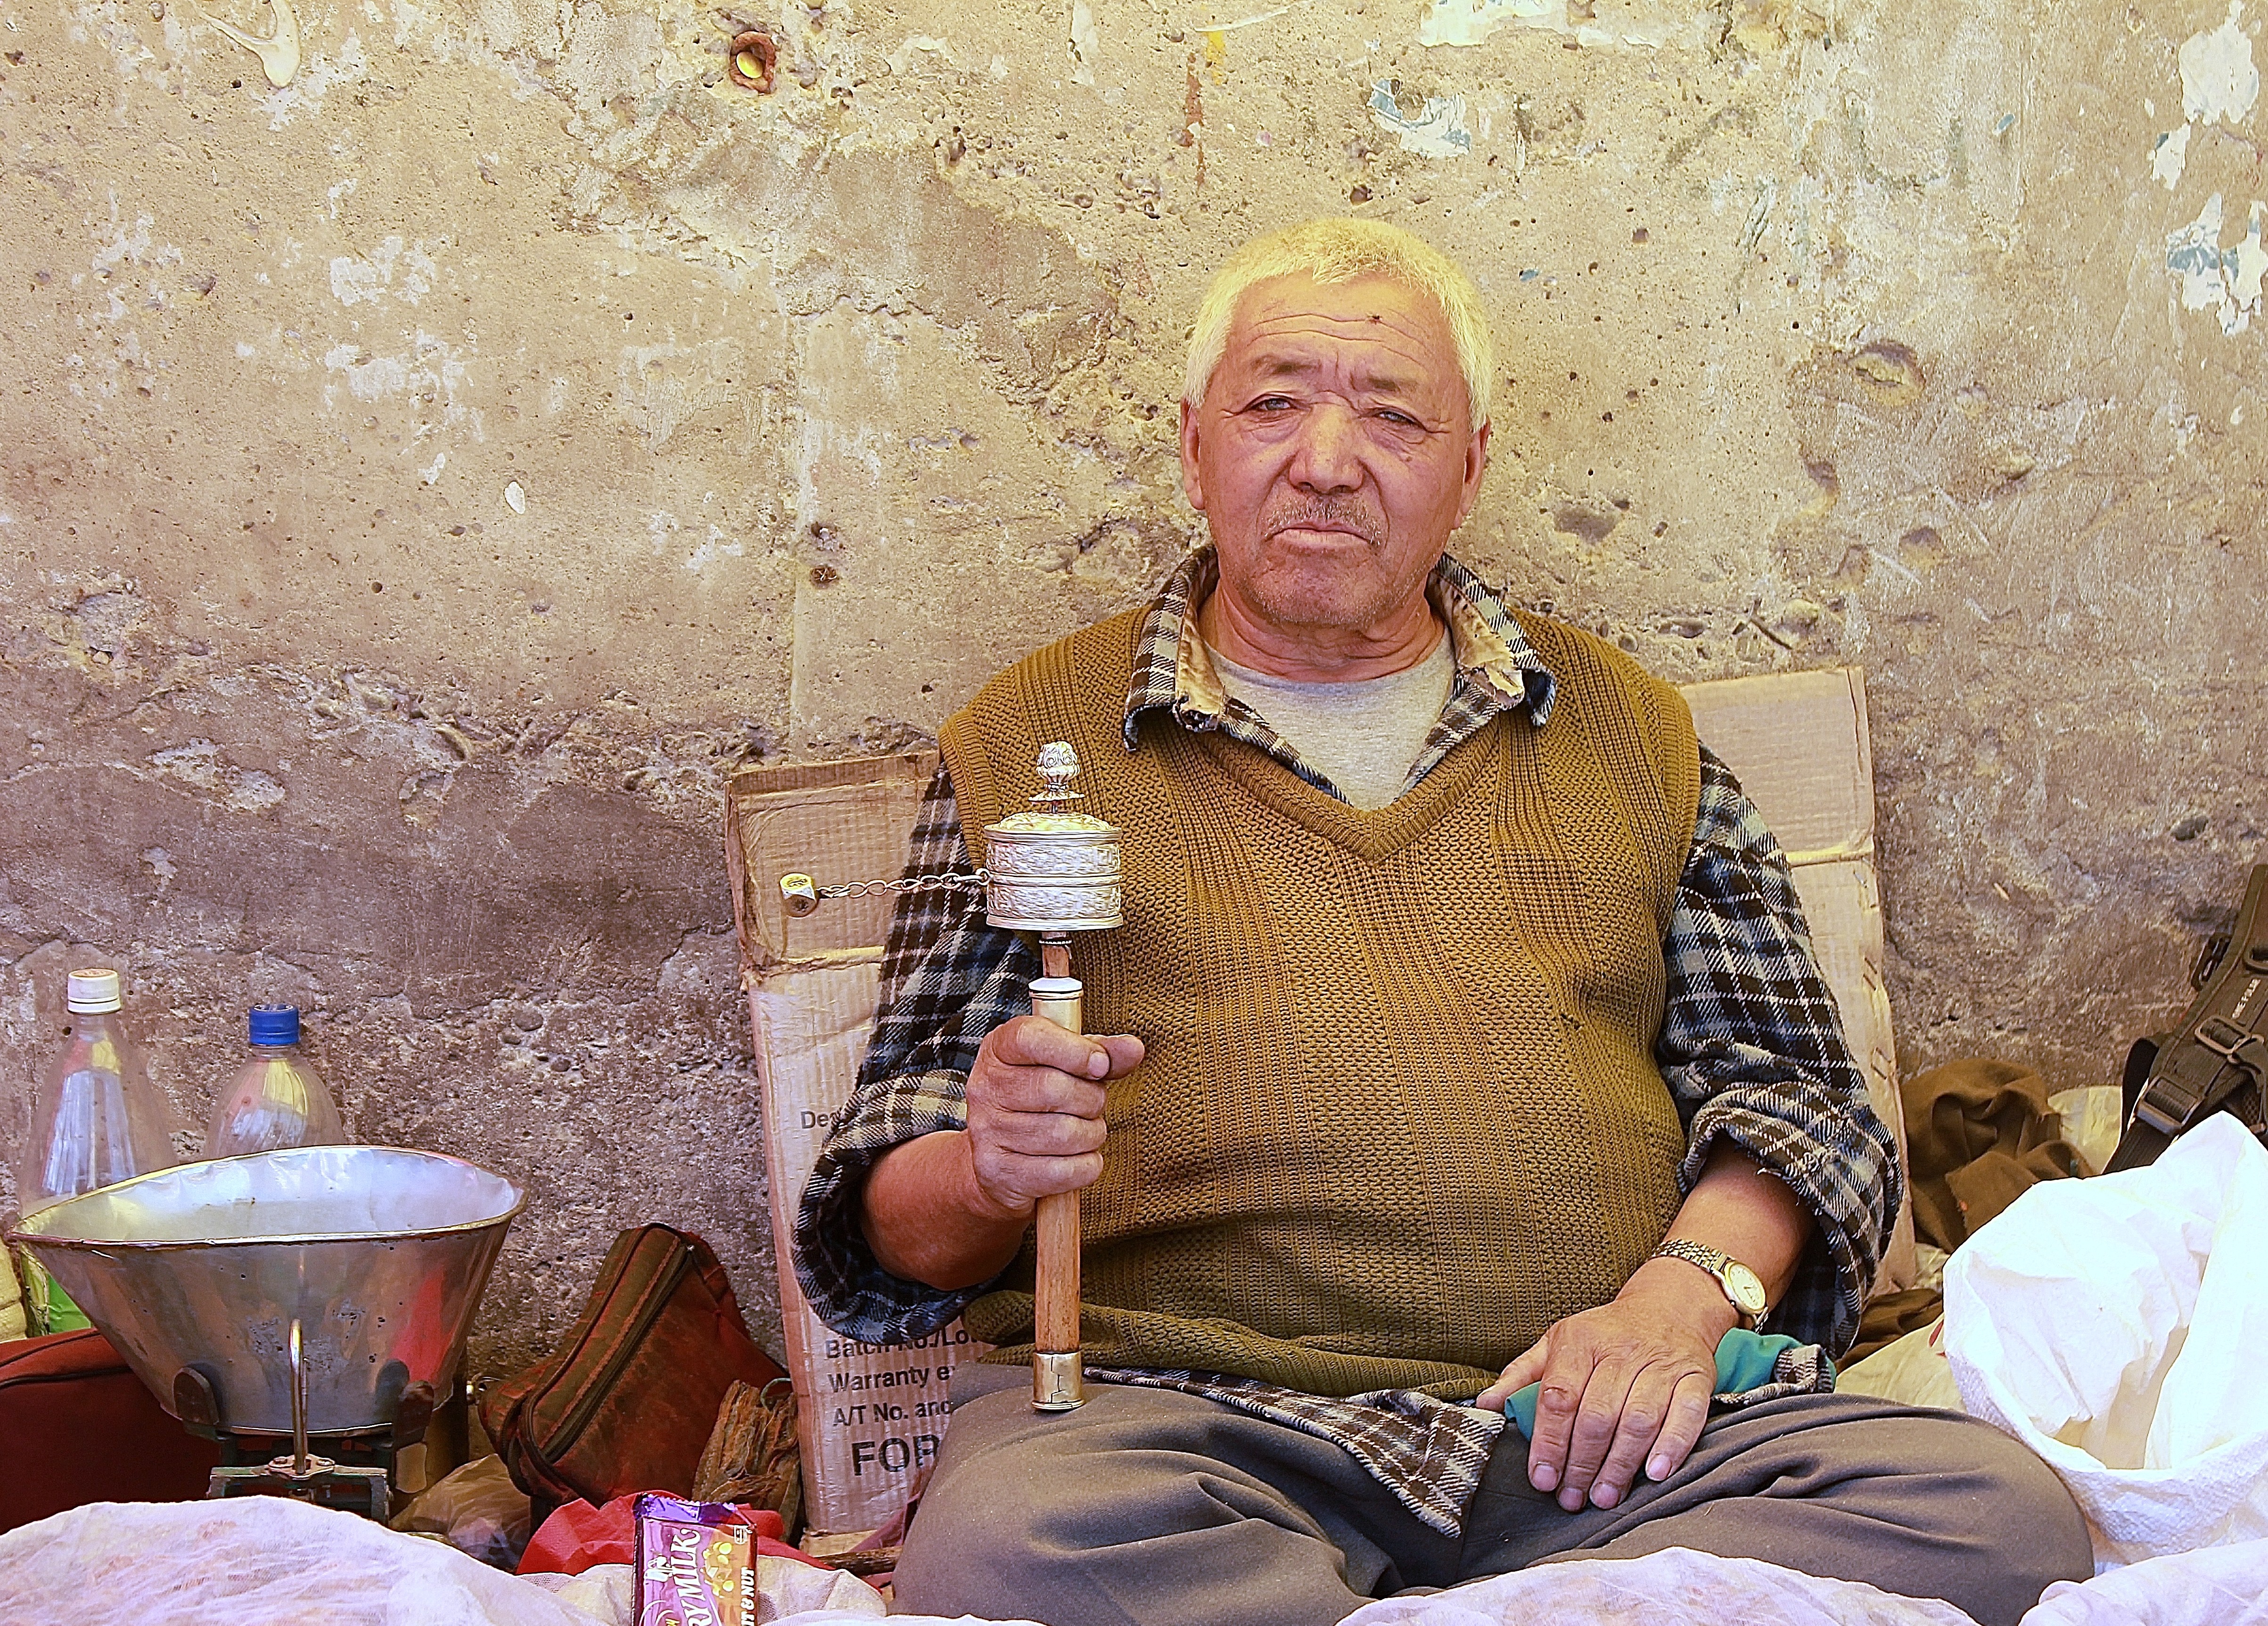
person, people, buddhism, temple, prayer, india, tradition, dealer, ladakh